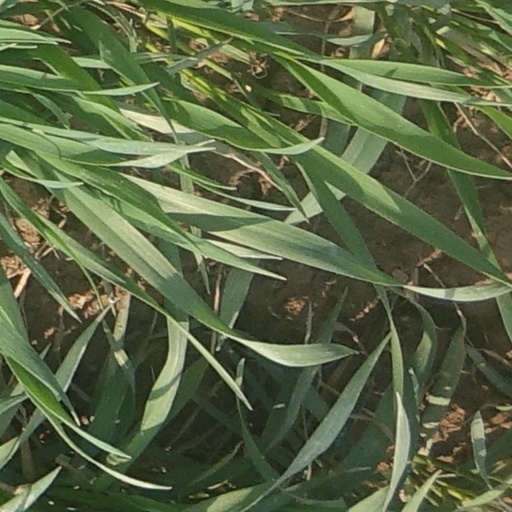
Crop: wheat